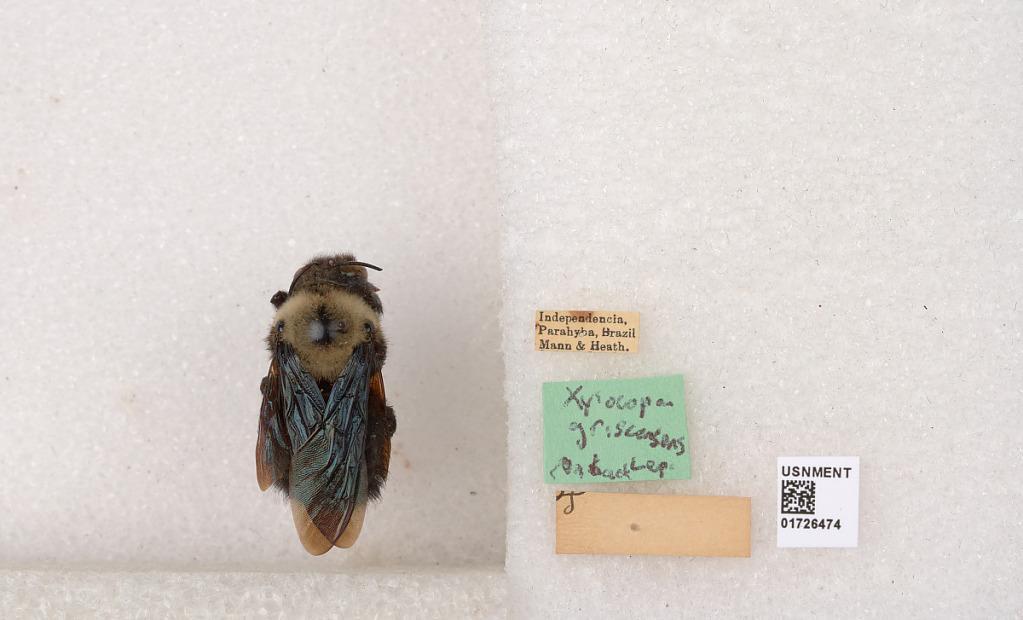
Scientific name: Xylocopa (Neoxylocopa) grisescens Lepeletier
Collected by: Mann & Heath.
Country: Brazil
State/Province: Ceara
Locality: Independencia, Parahyba